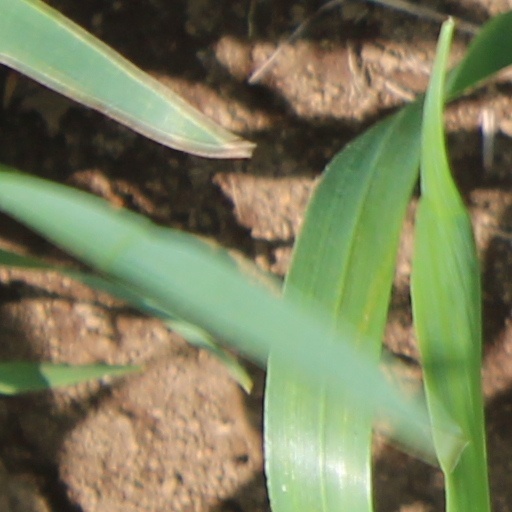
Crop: wheat